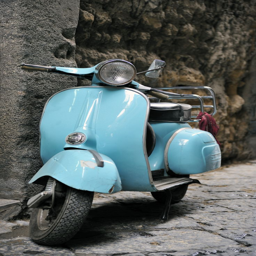
all i want for christmas ... is to own a vintage powder blue vespa !